Didier Drogba

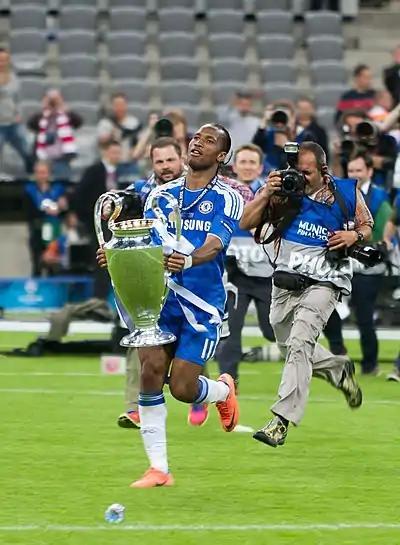
Drogba holding the European Cup following Chelsea's penalty shootout victory over Bayern Munich

As a UNDP Goodwill Ambassador, Drogba has taken part in the annual Match Against Poverty alongside Ronaldo and Zinedine Zidane. He has appeared in the 2012 and 2015 games. Levallois Sporting Club, the amateur club where Drogba began his career, used their percentage of his transfer fees including £600,000 out of the £24 million paid when he joined Chelsea – first to ensure the club's survival, and then to improve their stadium to incorporate modern sports facilities for the benefit of the local community. They renamed the new stadium Stade Didier Drogba after him.